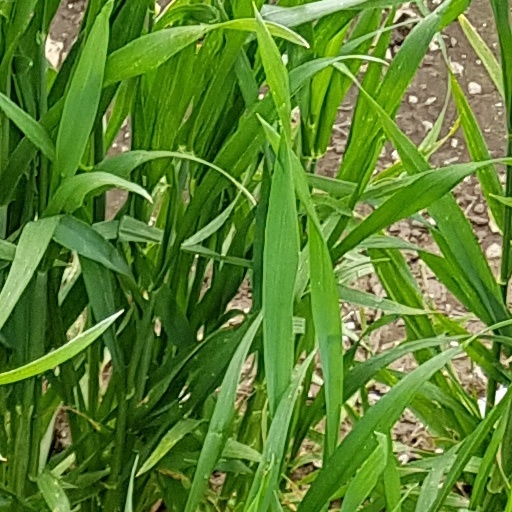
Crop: wheat